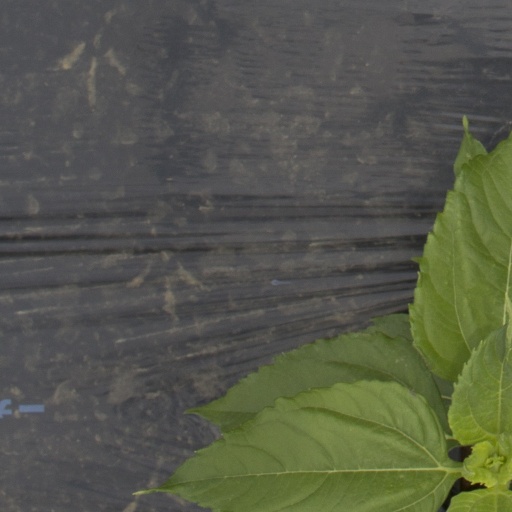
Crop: Jerusalem artichoke